Shitalanatha

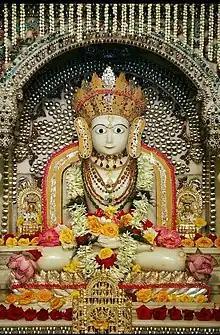
Shri Shitalanatha bhagwan at Badridas Jain temple, Kolkata

Shitalanatha was the tenth tirthankara of the present age according to Jainism. According to Jain beliefs, he became a siddha, a liberated soul which has destroyed all of its karma. Jains believe Shitalanatha was born to King Dradhrath and Queen Nanda at Bhaddilpur into the Ikshvaku dynasty. His birth date was the twelfth day of the Magha Krishna month of the Indian national calendar. Shitalanatha is associated with Svastika (Dig.)/ Srivatasa (Svet.) emblem, Pilurikha tree, Brahma Yaksha and Manavi (Dig.) & Ashoka (Svet.) Yakshi.